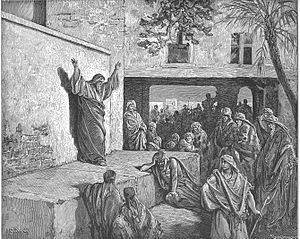
Mikas Bog
Profeten Mika formaner israelitterne til angre. Gustave Doré, 1866.
"Mikas Bog er en profetisk bog i det Gamle Testamente og i den jødiske Tanakh. Mika er den 6. af De tolv små profeter.I den står, at den er skrevet af Mika fra Moresjet, en landsby i Judæa i regionen Sjefela. Bogen skriver sig fra ""dengang Jotam, Ahas og Hiskia var konger i Juda"". Det er 700-tallet f.Kr.